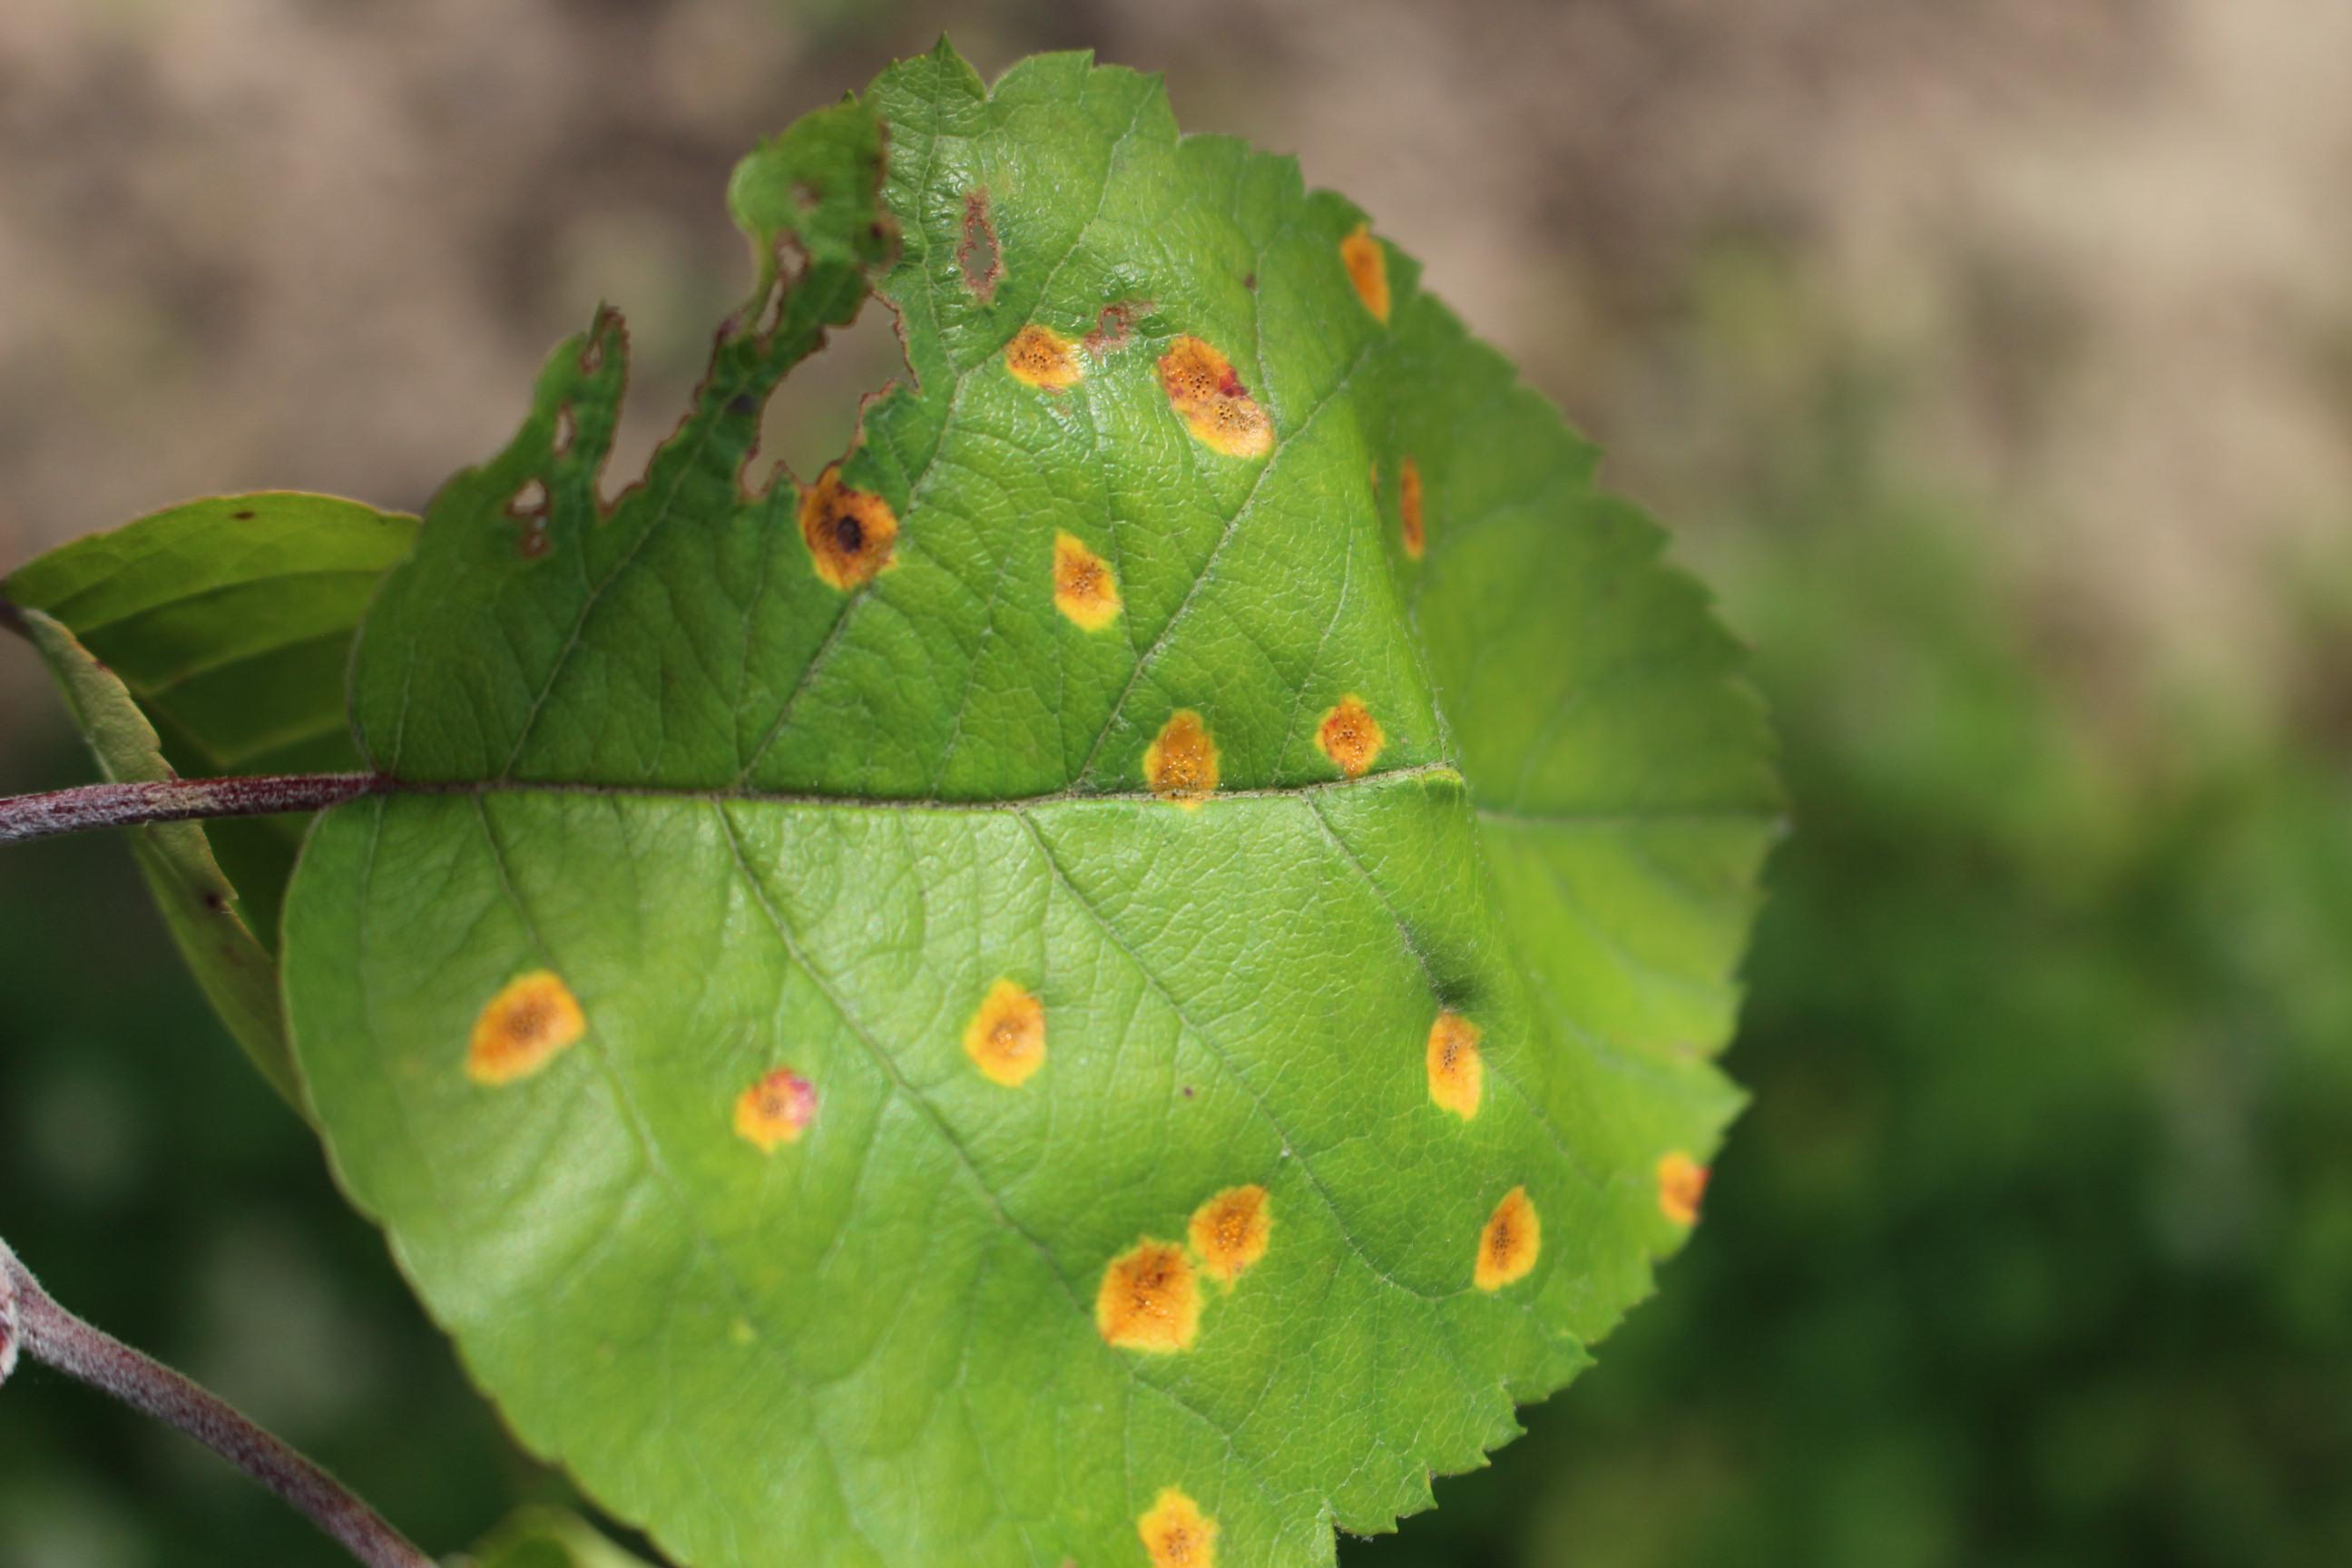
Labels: rust